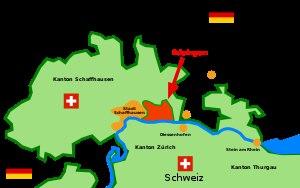
La frontière entre l'Allemagne et la Suisse est la frontière internationale séparant la République fédérale d’Allemagne et la Confédération suisse.